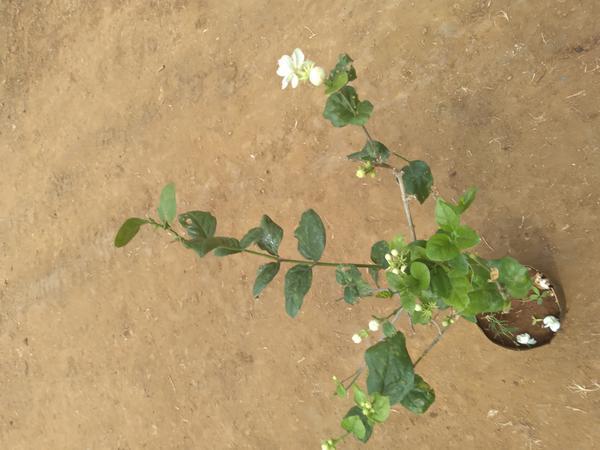
Plant: Jasmine